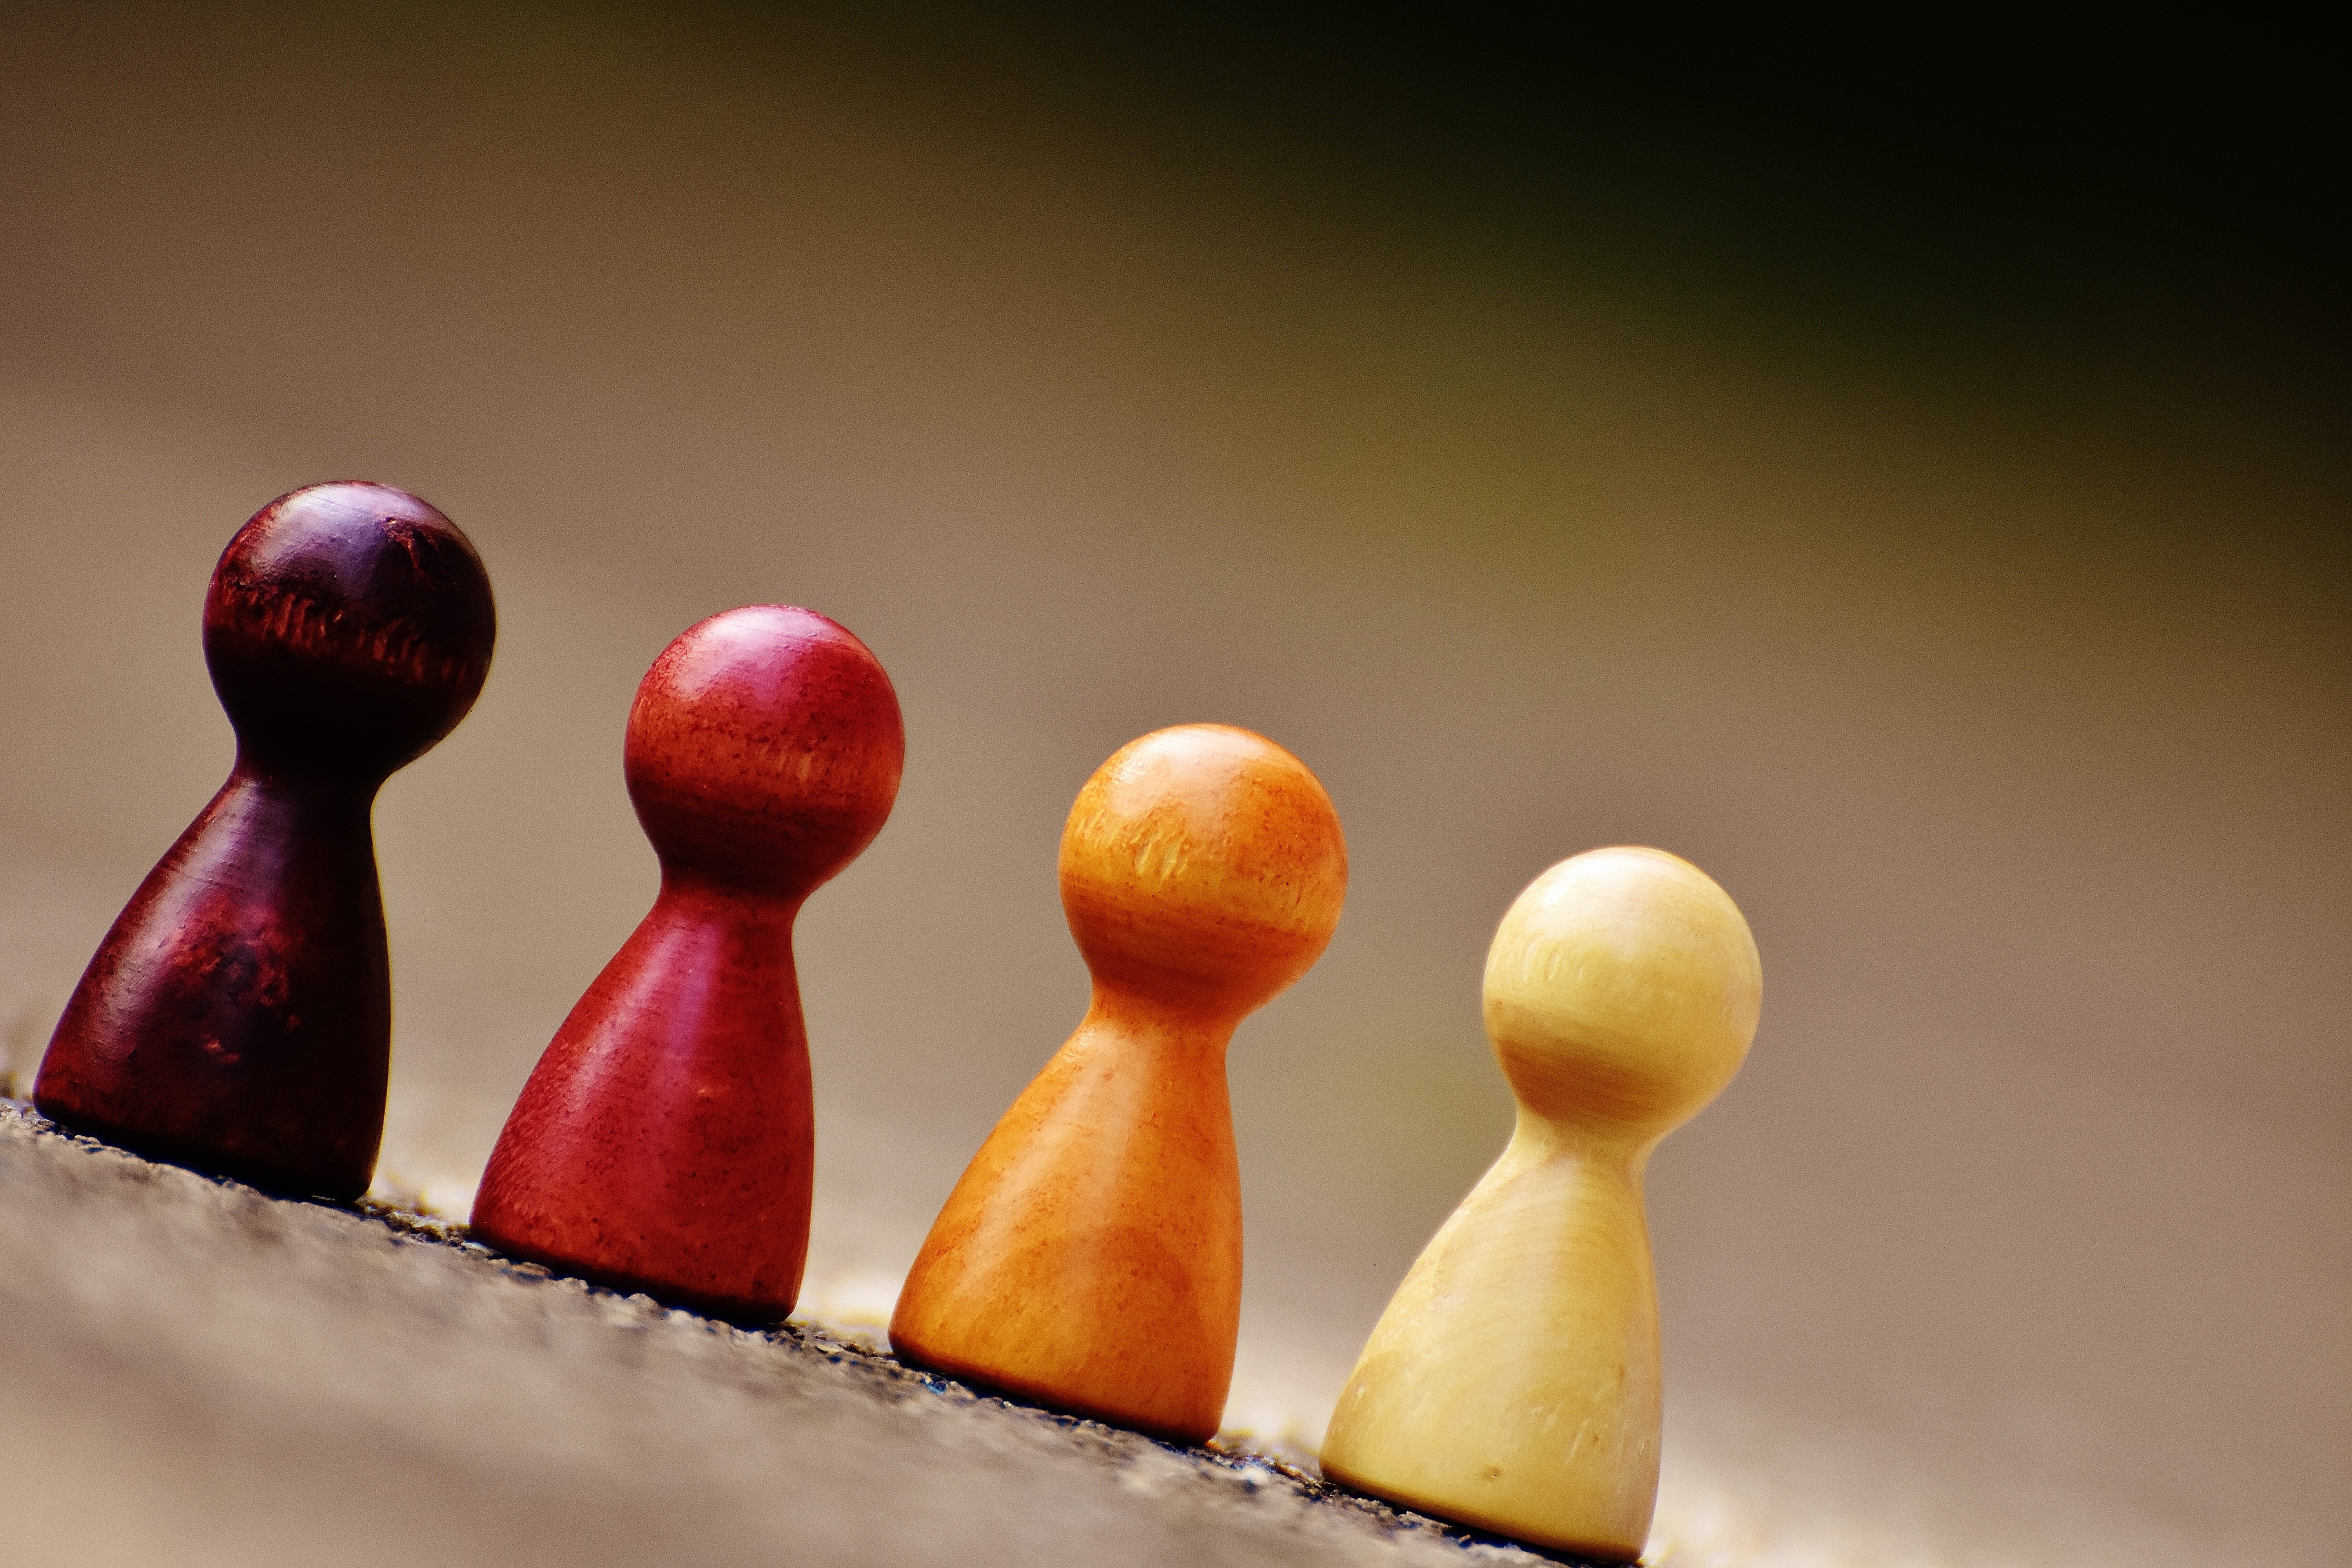
hand, wood, play, flower, food, red, produce, color, community, colorful, together, toy, still life, painting, close up, team, figures, sweetness, macro photography, play stone, placed, still life photography, bowling pin